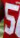
Number: 5